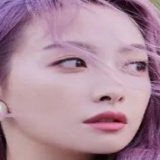
diễn viên Tống Thiến (Victoria)